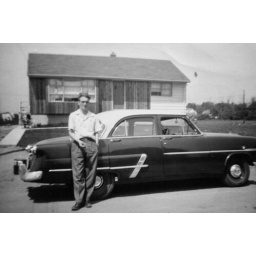
Hank's 2nd car in front of Wiep's boarding house - Nyholt family.